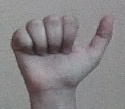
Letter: dhad